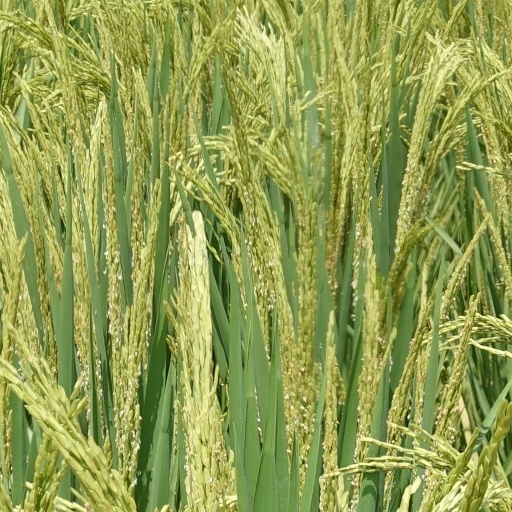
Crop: rice